Al-Manshiyya, Tiberias

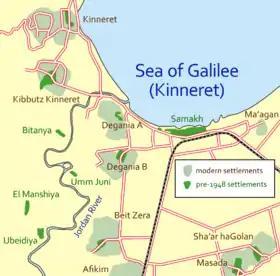
Al-Manshiyya region in historical perspective.

In 1799, in the late Ottoman period, Um Junieh was noted as "ruins" on the map of Pierre Jacotin. In 1875, Victor Guérin noted Um Junieh as a village. In the PEF's "Survey of Western Palestine" in 1881 Umm Junieh was described as having 250 inhabitants, all Muslim. They noted that it was possible that Umm Junieh was the place which Josephus called Union.